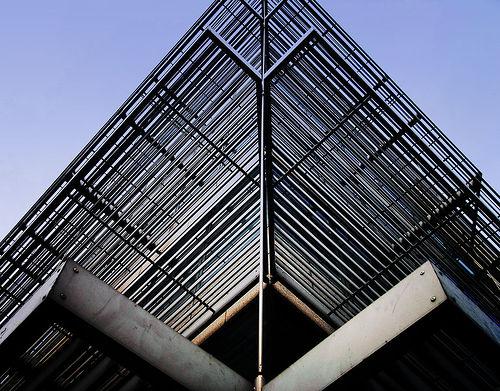
Weather: sun or clear